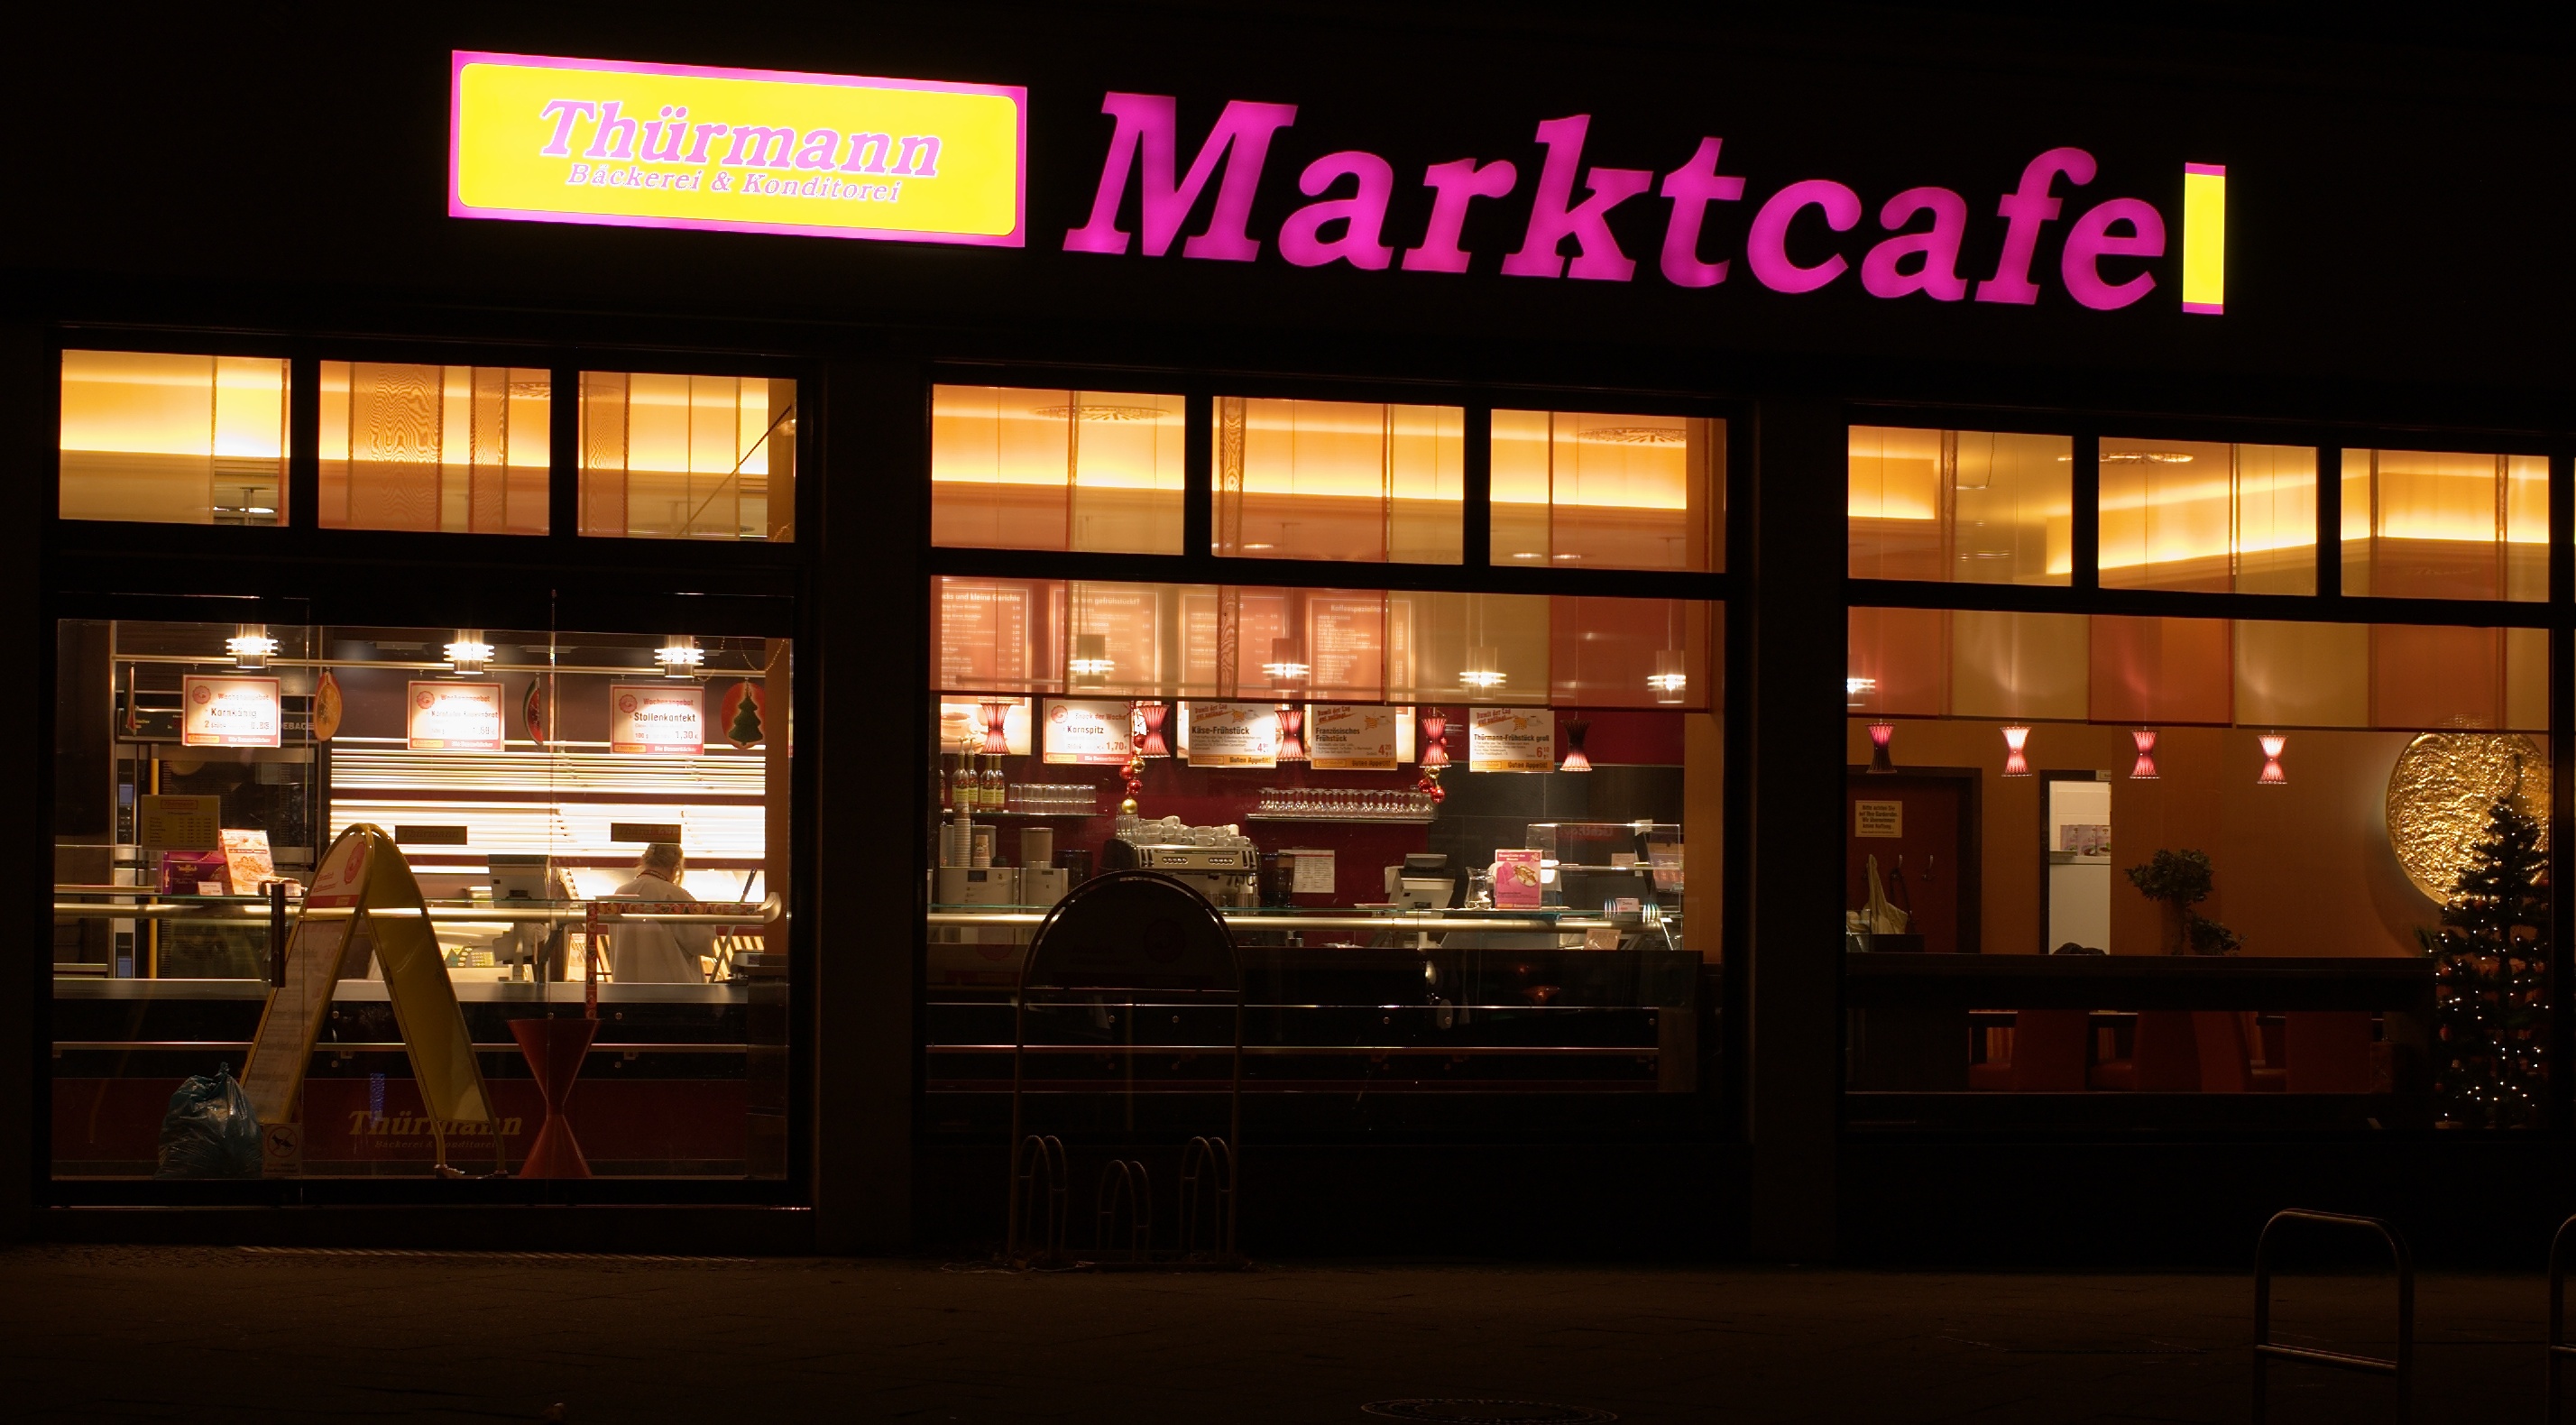
night, restaurant, bar, interior design, 50mm, rawtherapee, germany, deutschland, berlin, pentax, lenstagged, steffenzahn, k100d, justpentax, iamflickr, pankow, fa50, fa50mm, smcpentaxfa11450mm, pentaxfa50mm, smcpfa50mmf14